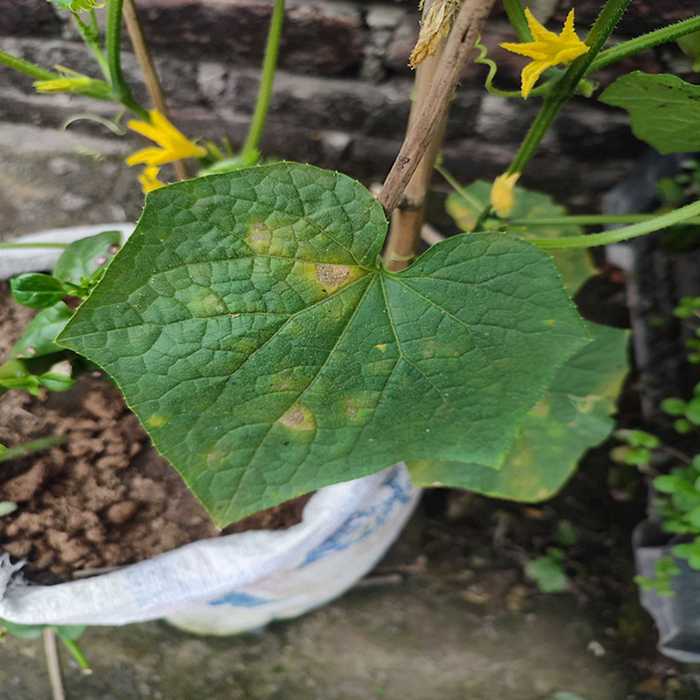
Plant: Cucumber
Label: Downy mildew